Indian Singaporeans

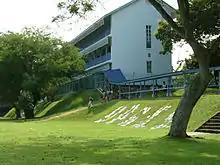
DPS International School Singapore.

Alongside other ethnic groups, Indians from all social backgrounds have achieved significant advances in their educational levels, income, life expectancy and other social indicators. Singapore's extraordinary economic growth from the 1960s to 1990s lifted many out of poverty and created a broad middle class. In the process, many Indians experienced upward social mobility for the first time. Despite this progress, Indians remain somewhat stratified in terms of class relative to other ethnic groups. With the influx of highly qualified Indian Permanent Residents, the socio-economic indicators of the Indian community have improved, arguably masking the under-achievement of some Indians. In 2005, both the average and median monthly income for Indian Residents (S$3,660 and $2,480 respectively) exceeded those for all Residents (S$3,500 and S$2,410 respectively). In the same year, 25% of Indian Residents had a university degree as their highest qualification attained. In contrast the national average was only 17%.